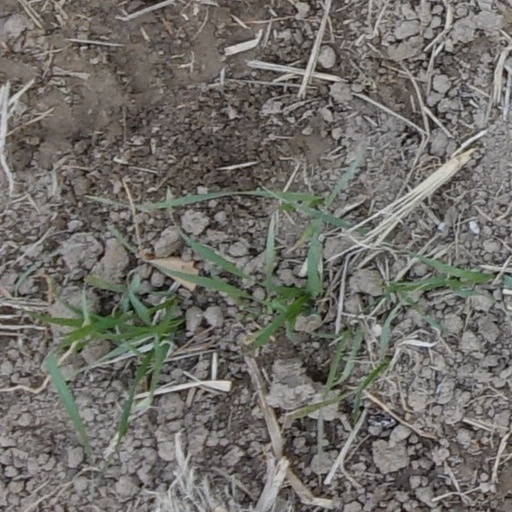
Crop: wheat